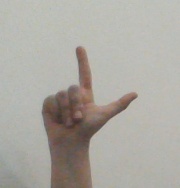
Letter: laam